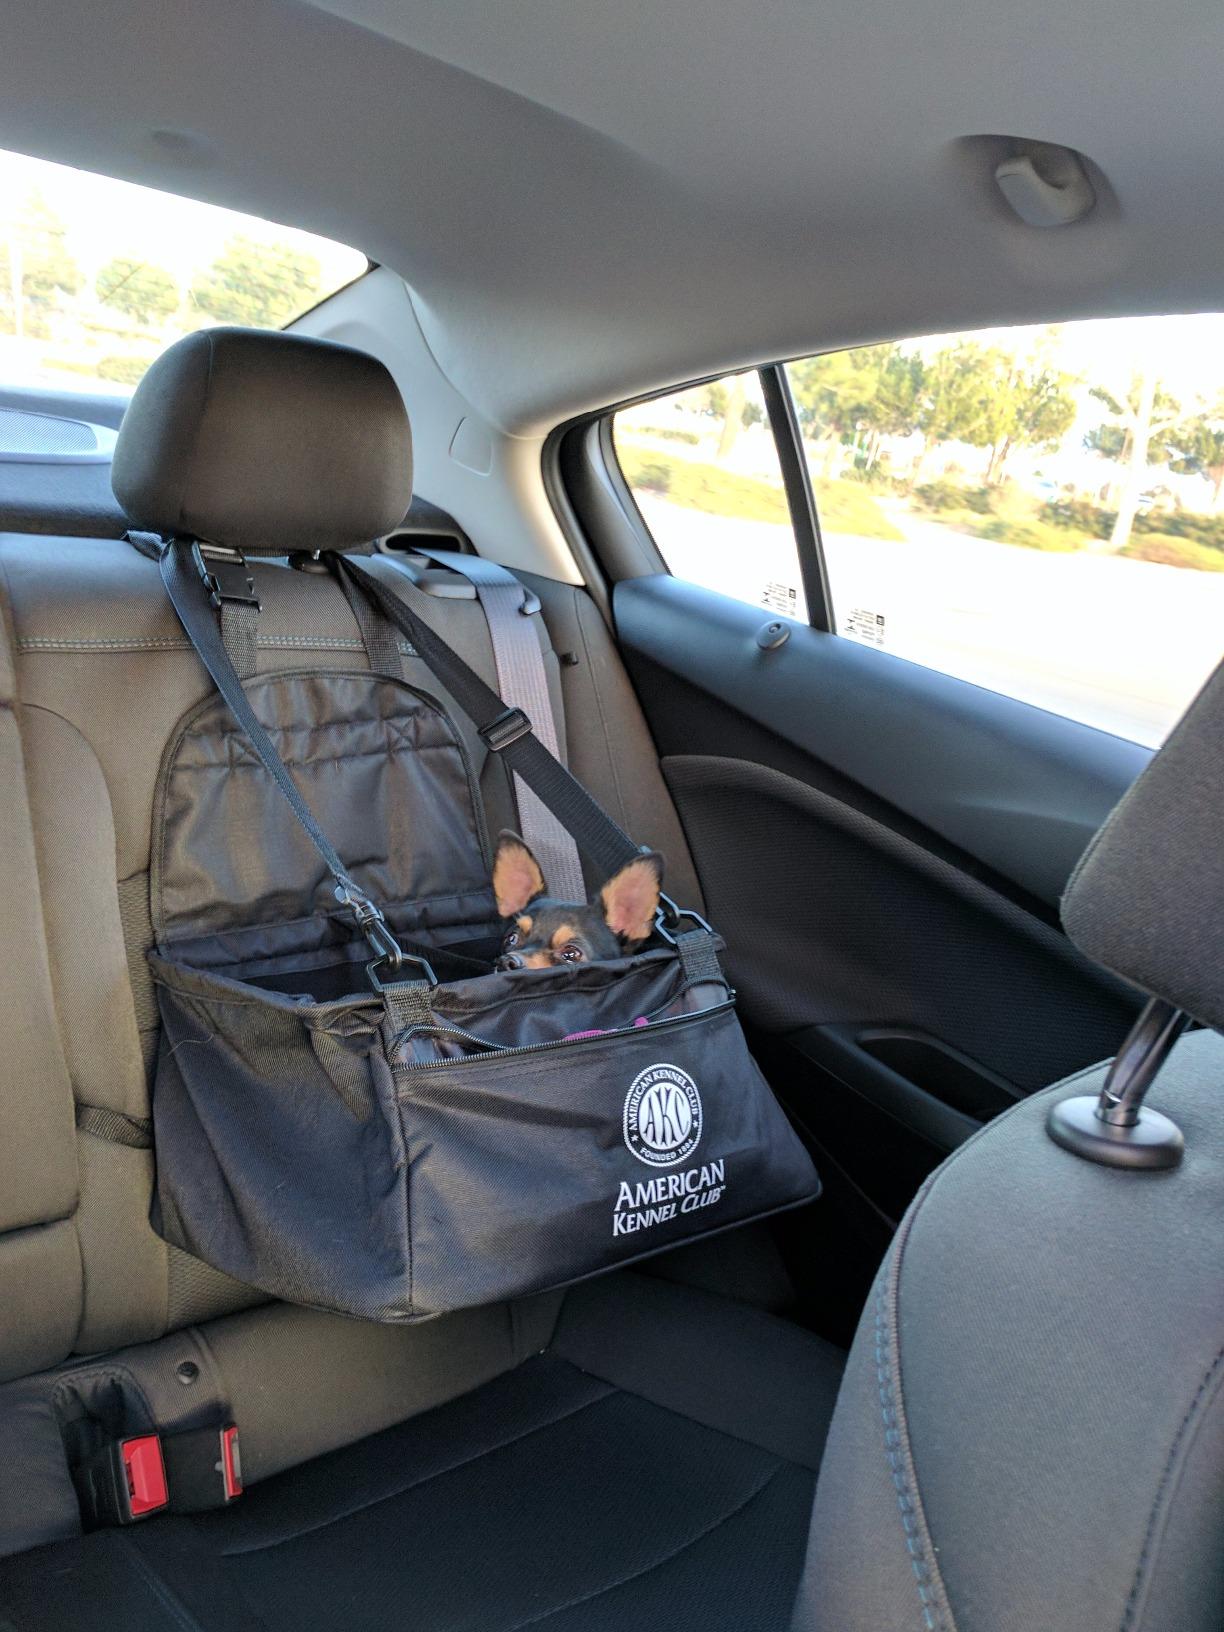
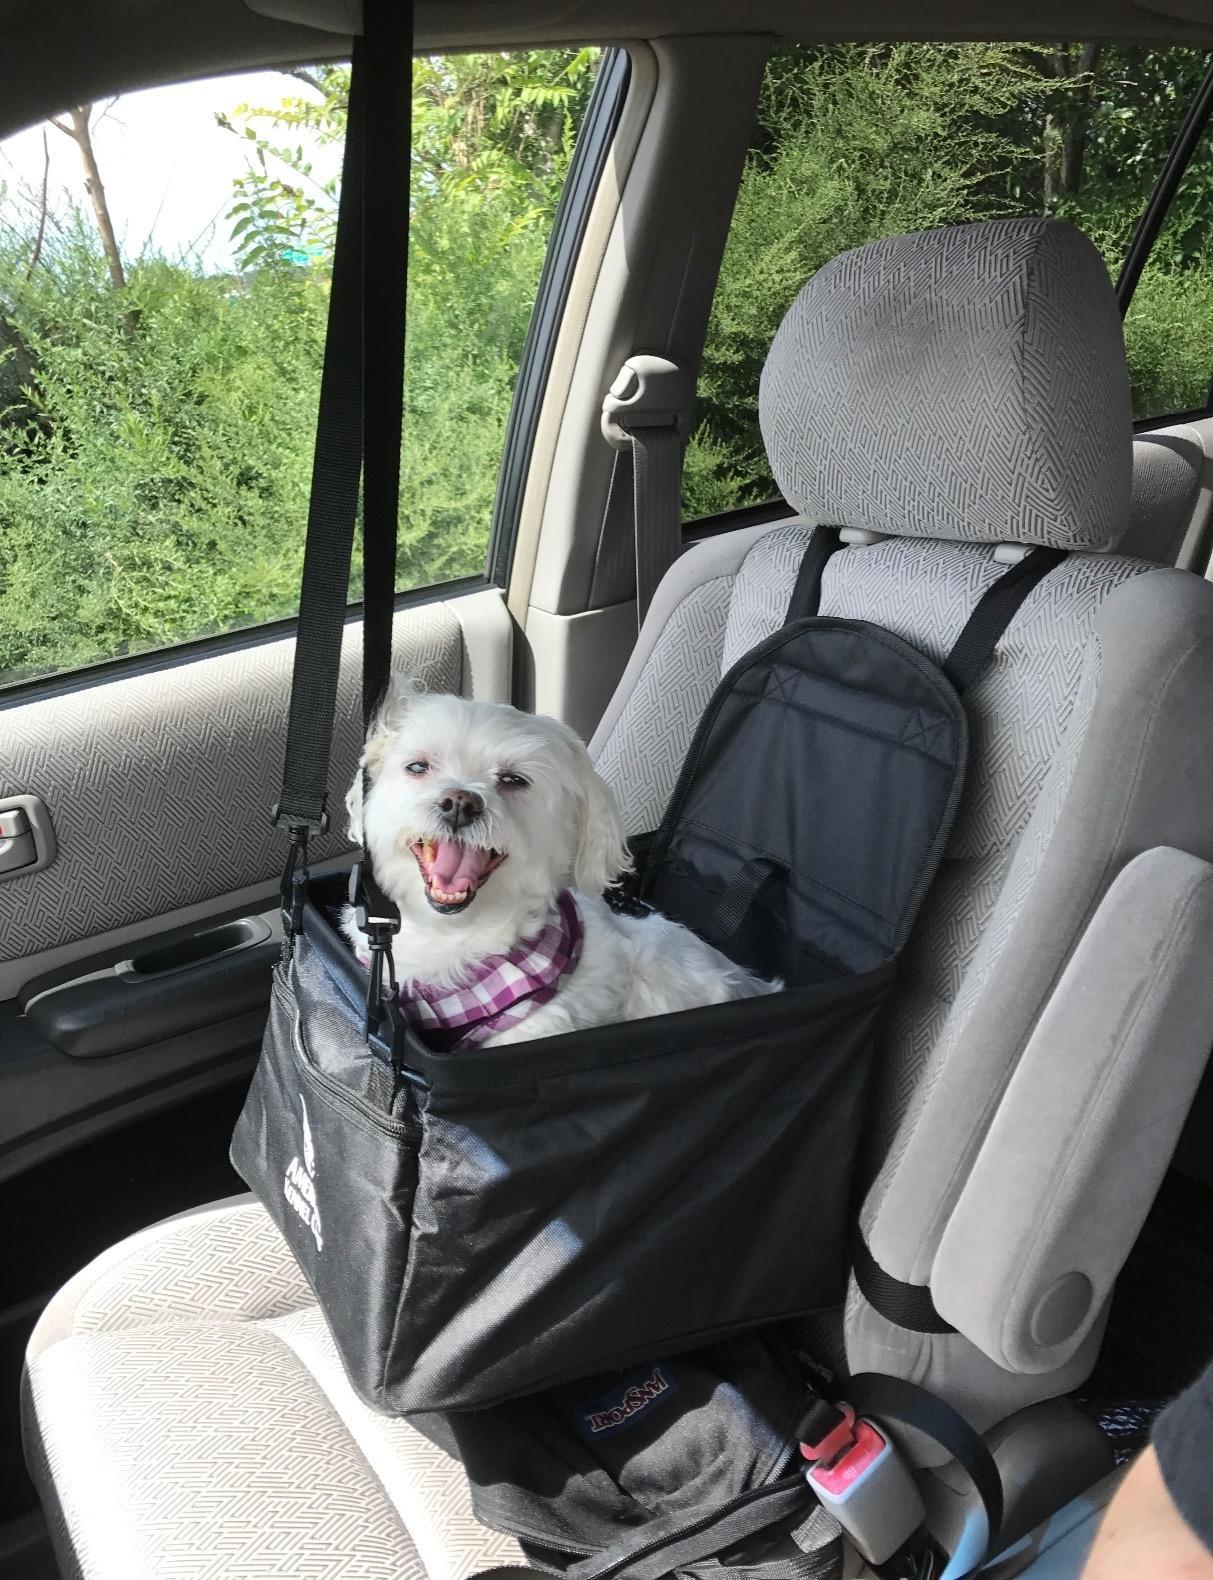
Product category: items_kennel
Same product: yes